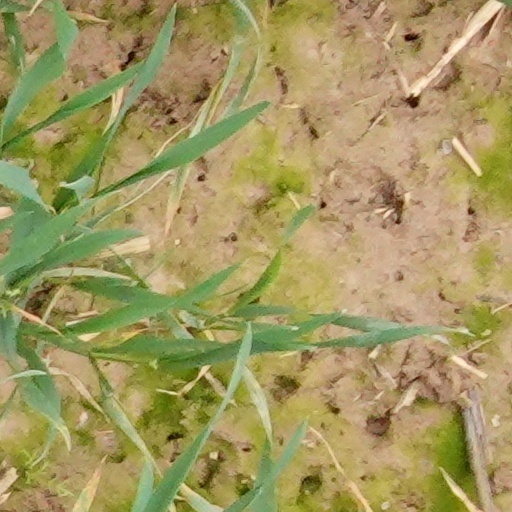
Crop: wheat